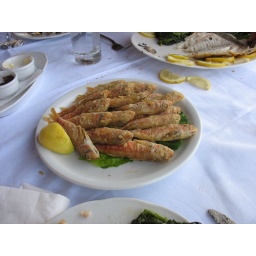
so good. the big fish in the background is a gray snapper.